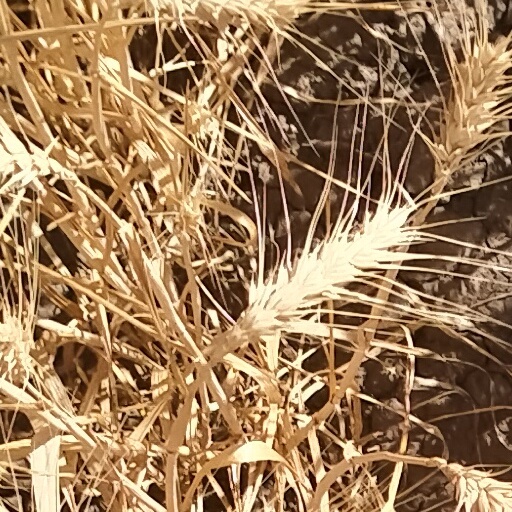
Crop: wheat